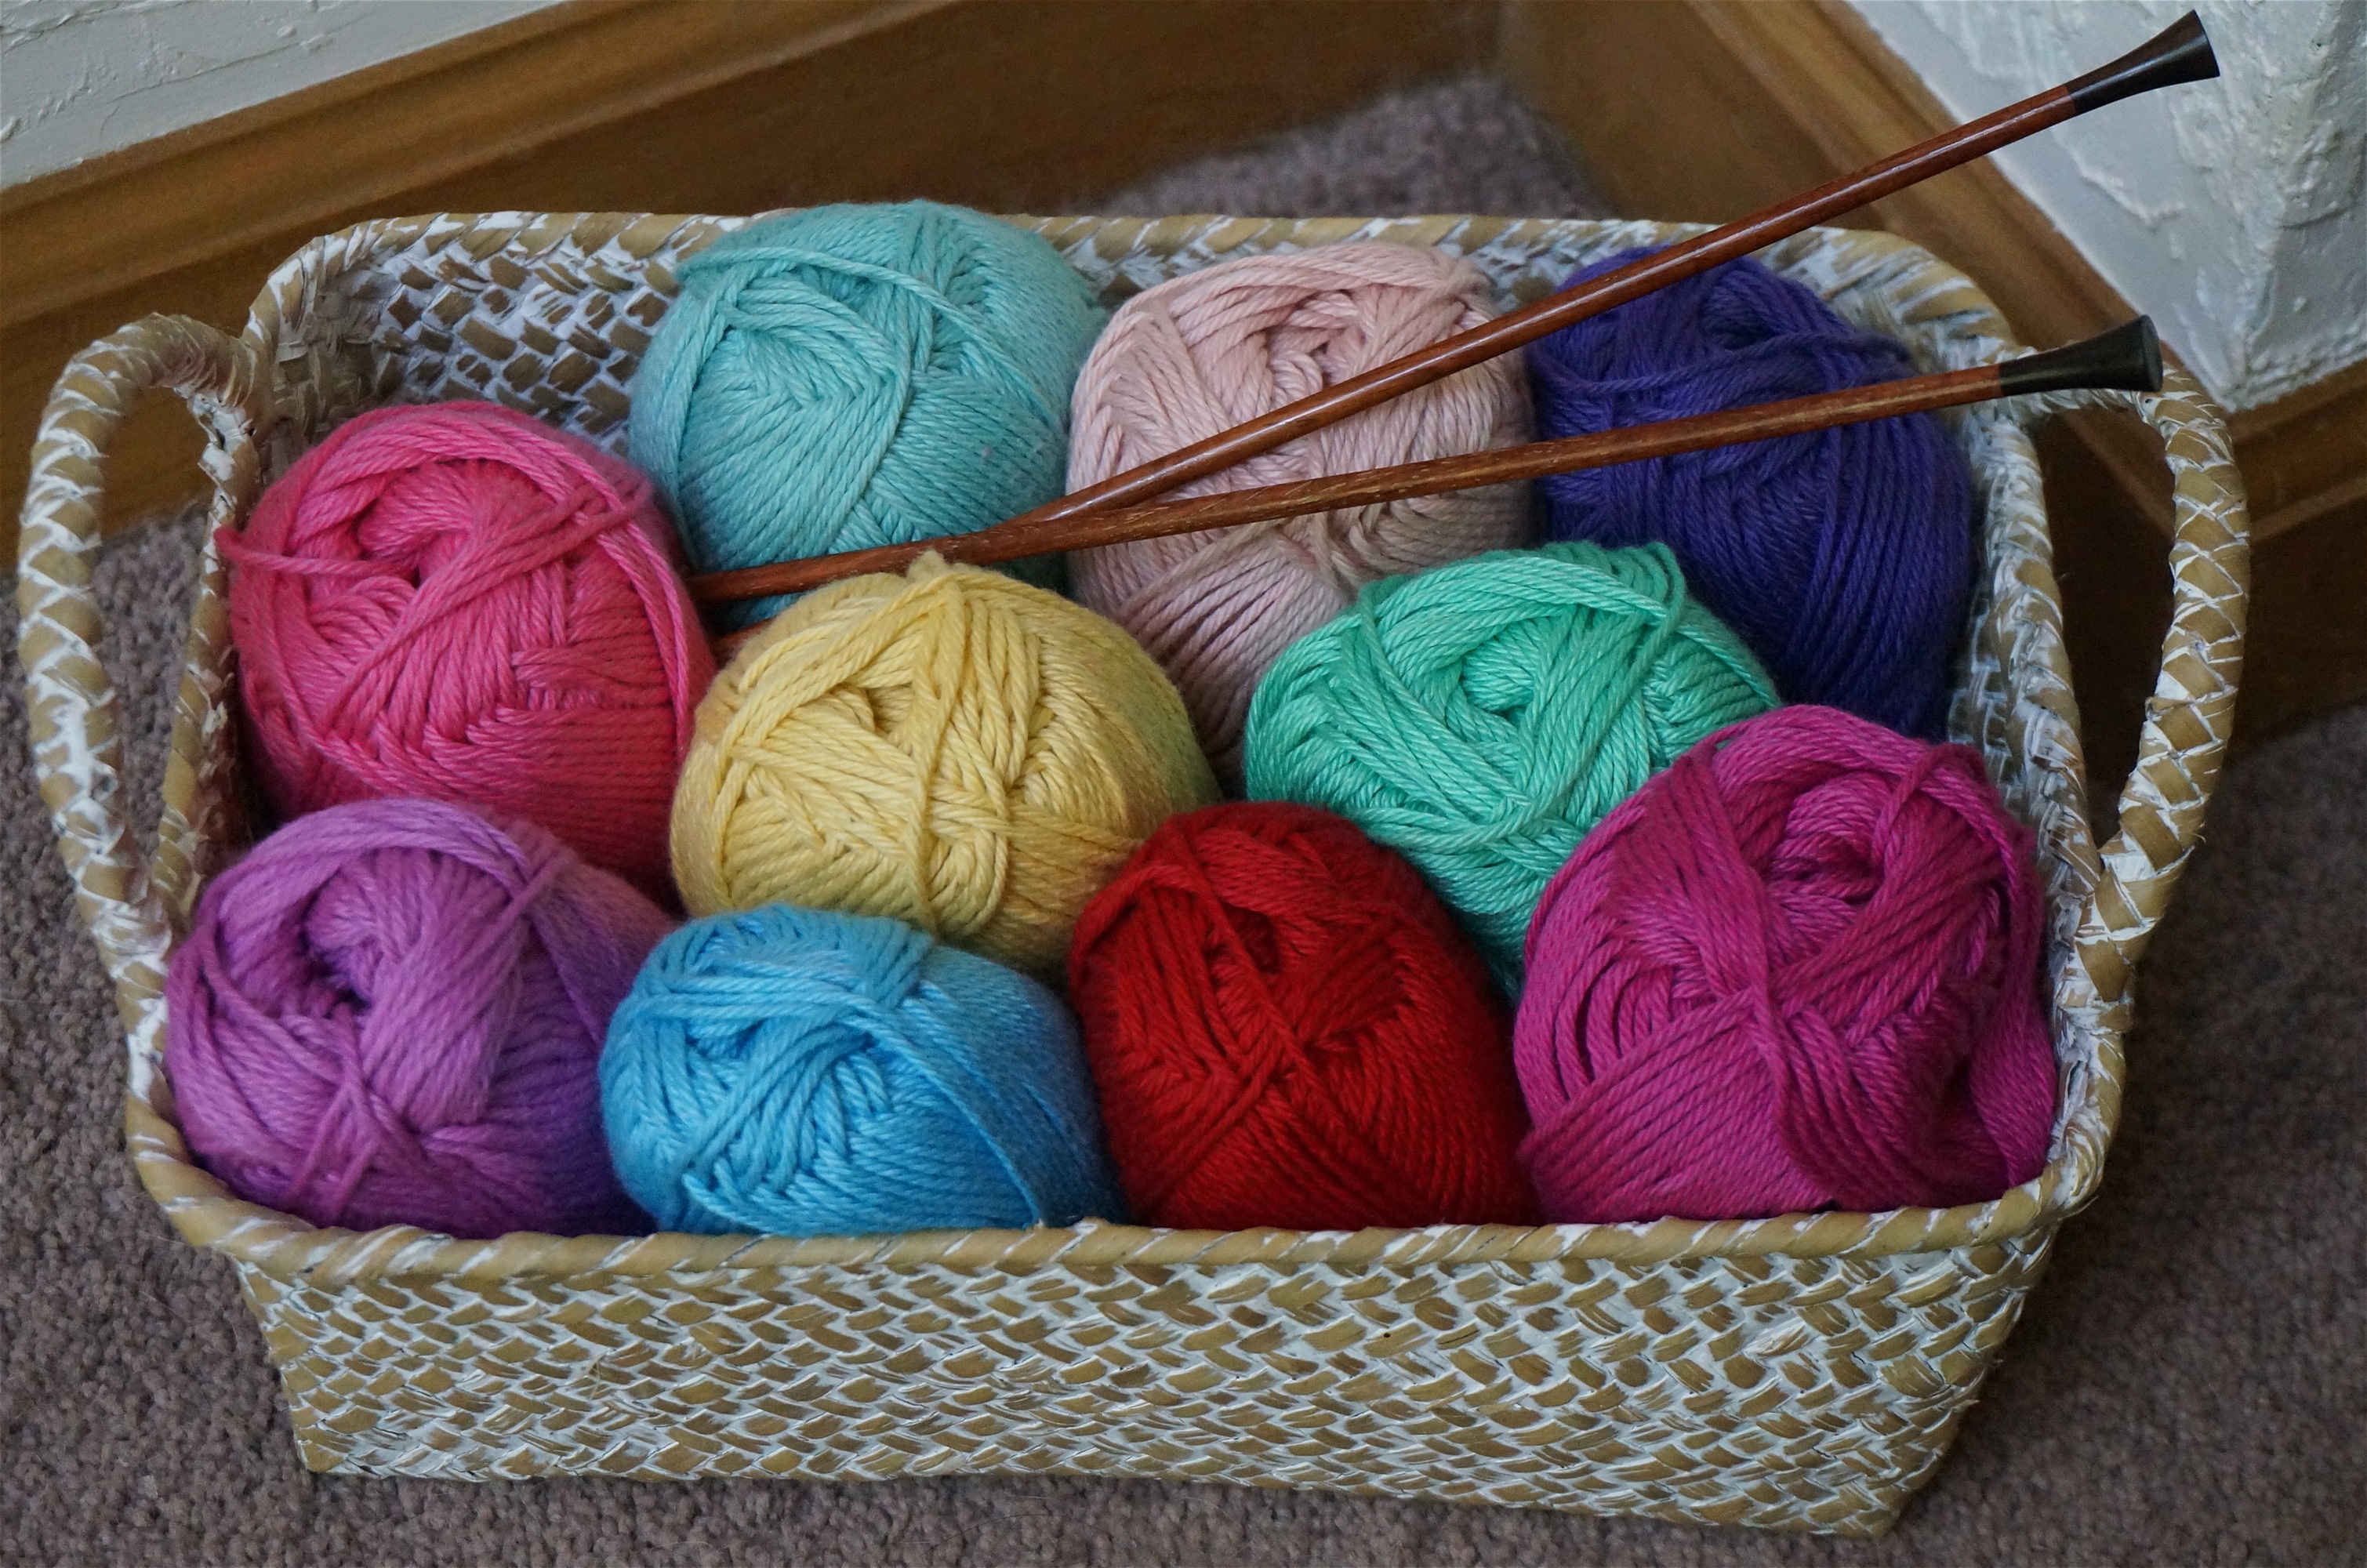
craft, colorful, knit, yarn, wool, material, thread, crochet, knitting, textile, art, soft, fiber, bright colors, knitting needles, fiber arts, cotton baby yarn